Susana Mendoza

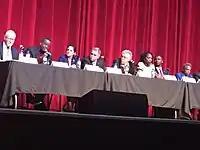
Mayoral candidates at a forum in December 2018; L–R: Paul Vallas, Willie Wilson, Mendoza, Gerry McCarthy, Toni Preckwinkle, Amara Enyia, La Shawn Ford, and Lori Lightfoot

On November 2, 2018, a video from Mendoza's campaign became public, showing her plans to run for Mayor of Chicago in 2019 while she was also seeking re-election as comptroller. She officially announced her mayoral candidacy on November 14, aiming to succeed Mayor Rahm Emanuel.